Kalckreuth

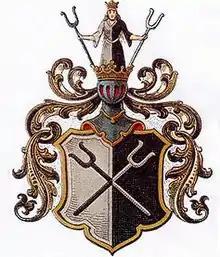
Coat of arms of Kacklreuth family

The House of Kalckreuth is the name of an ancient and important German noble family that originated in Saxony.